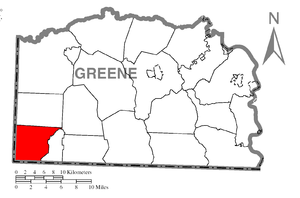
Springhill Township est un township situé au sud-ouest du comté de Greene, en Pennsylvanie, aux États-Unis. En 2010, il comptait une population de 349 habitants.